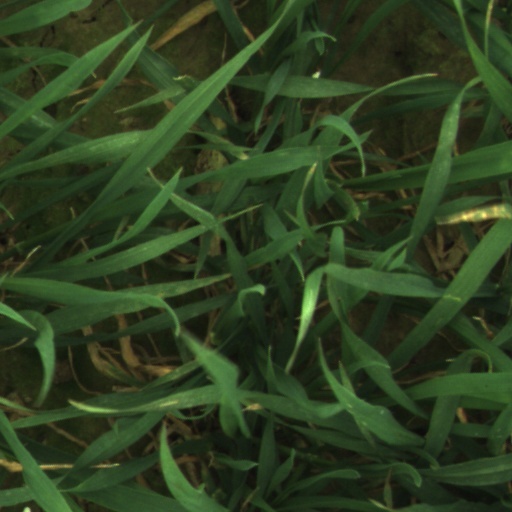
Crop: wheat